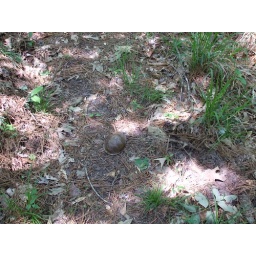
A box turtle in the path